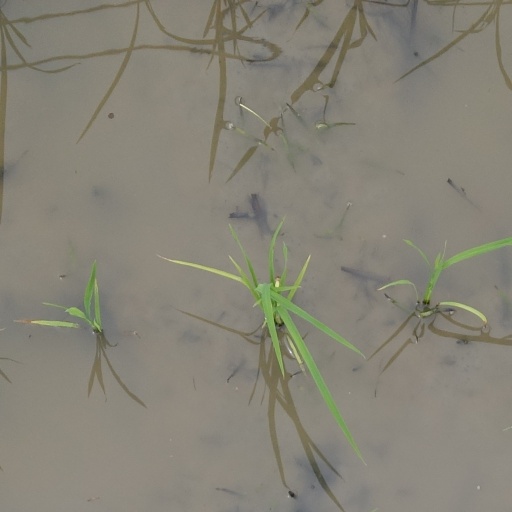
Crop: rice